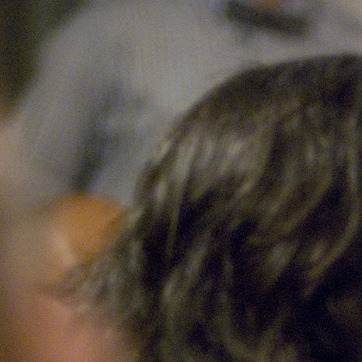
Material: hair